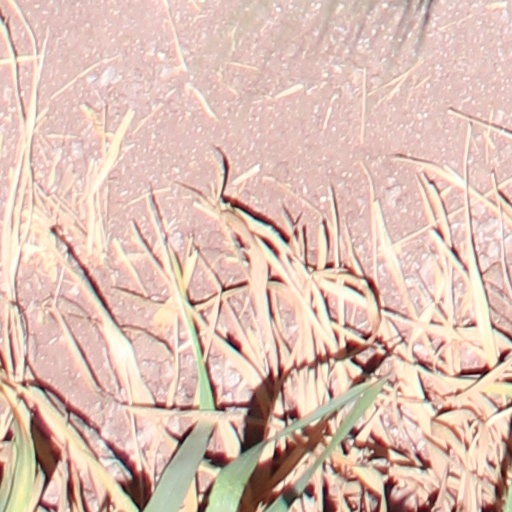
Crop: wheat